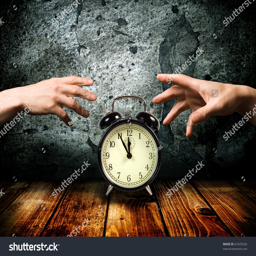
alarm clock on a background of an old wall .